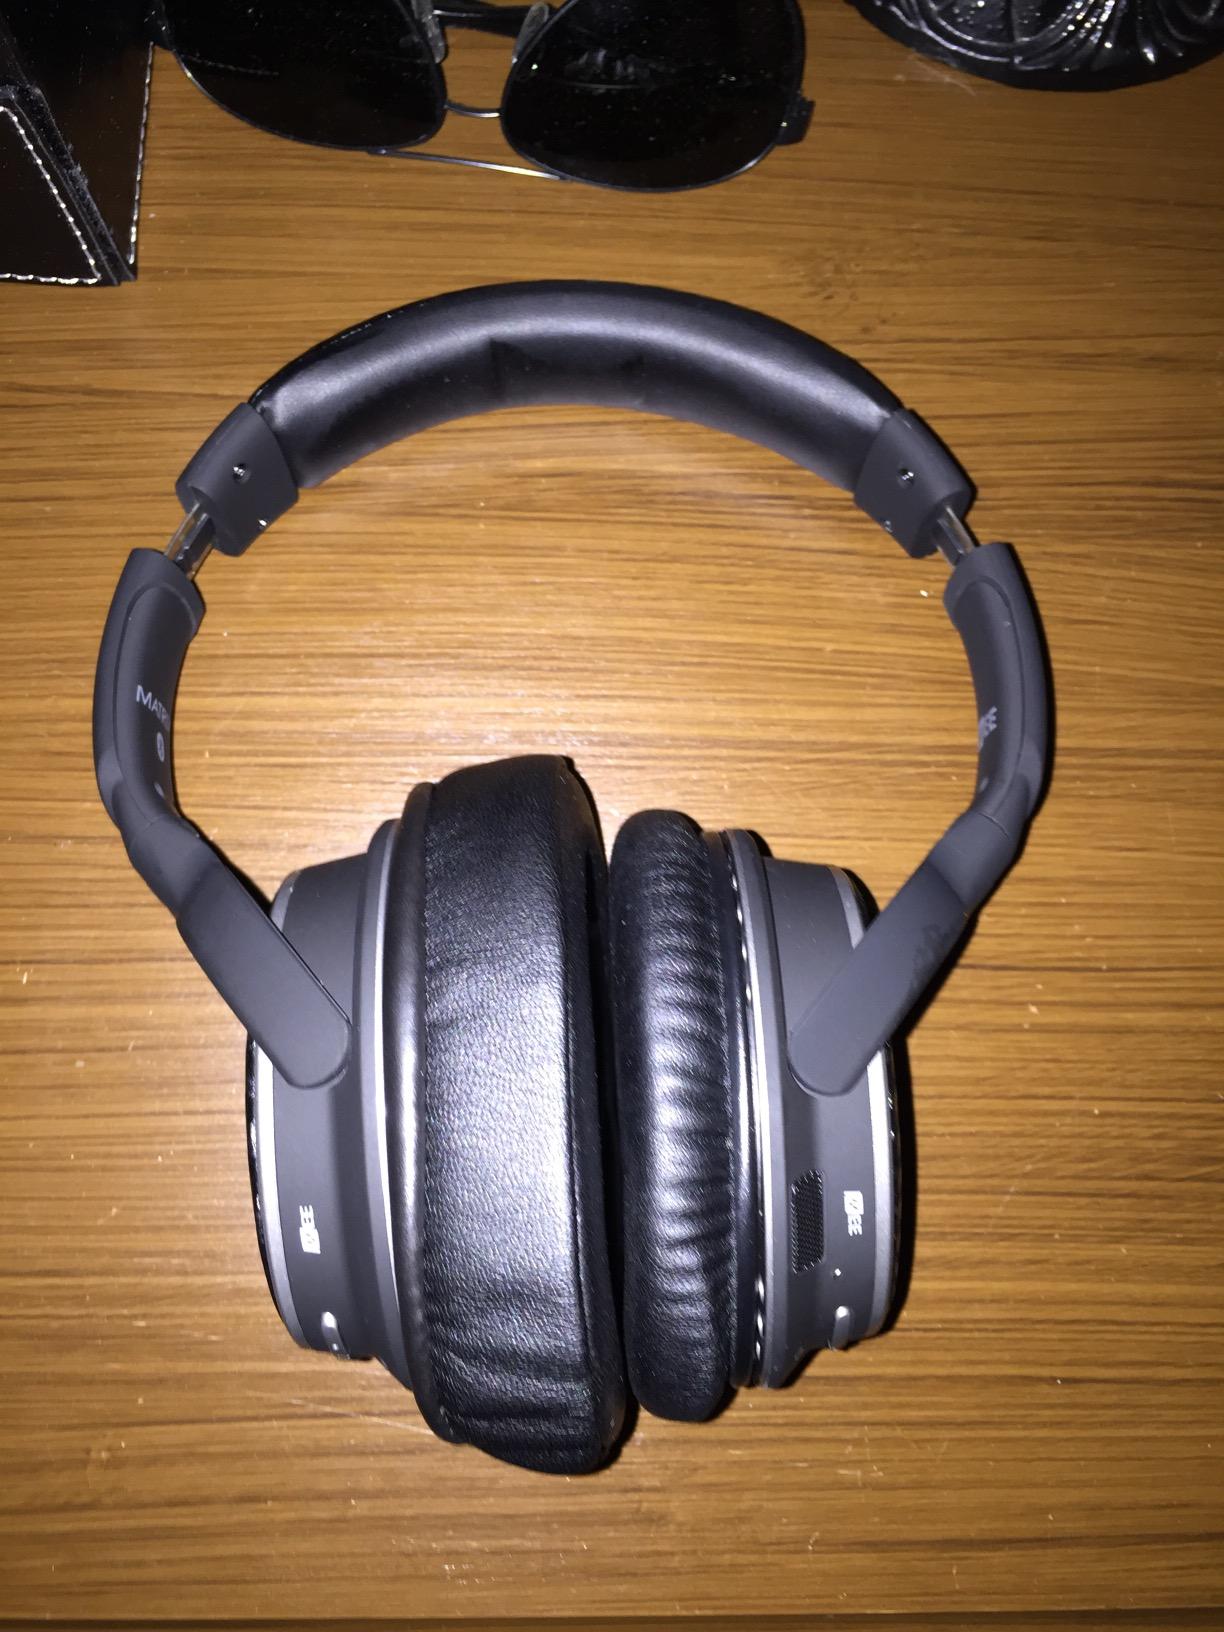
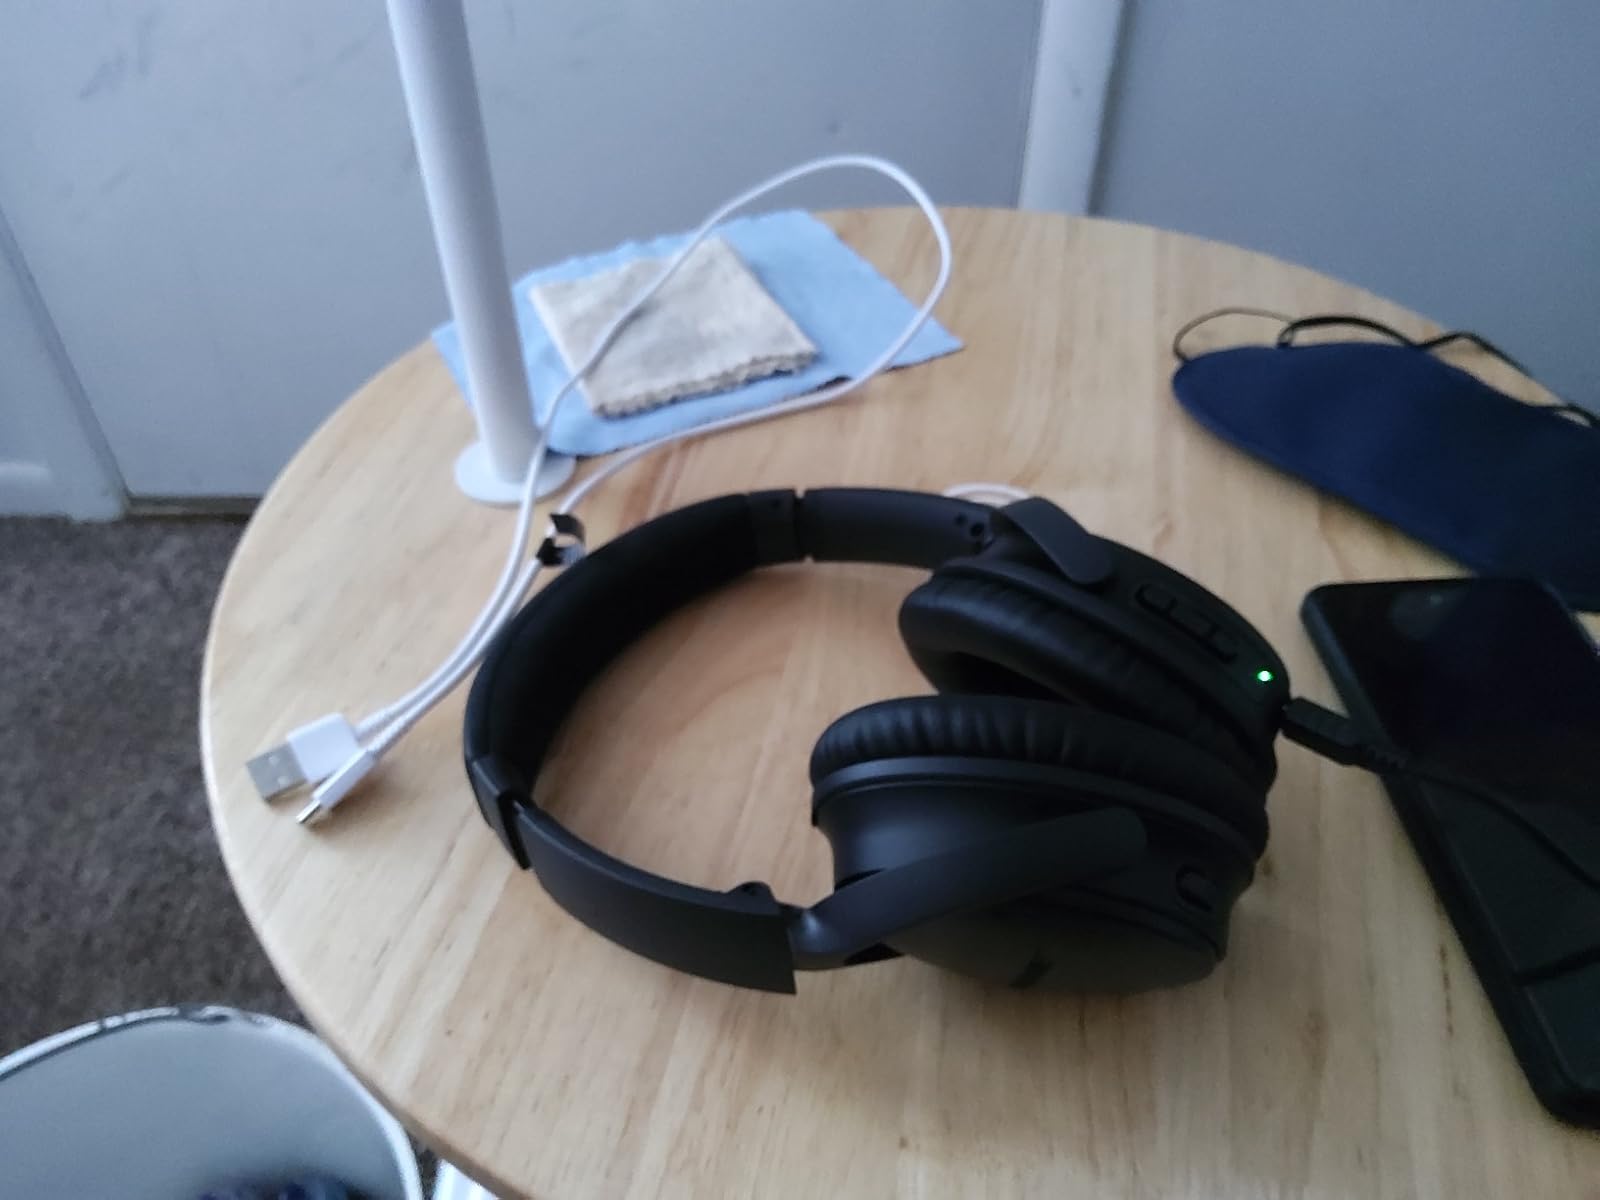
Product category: headphones
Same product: no